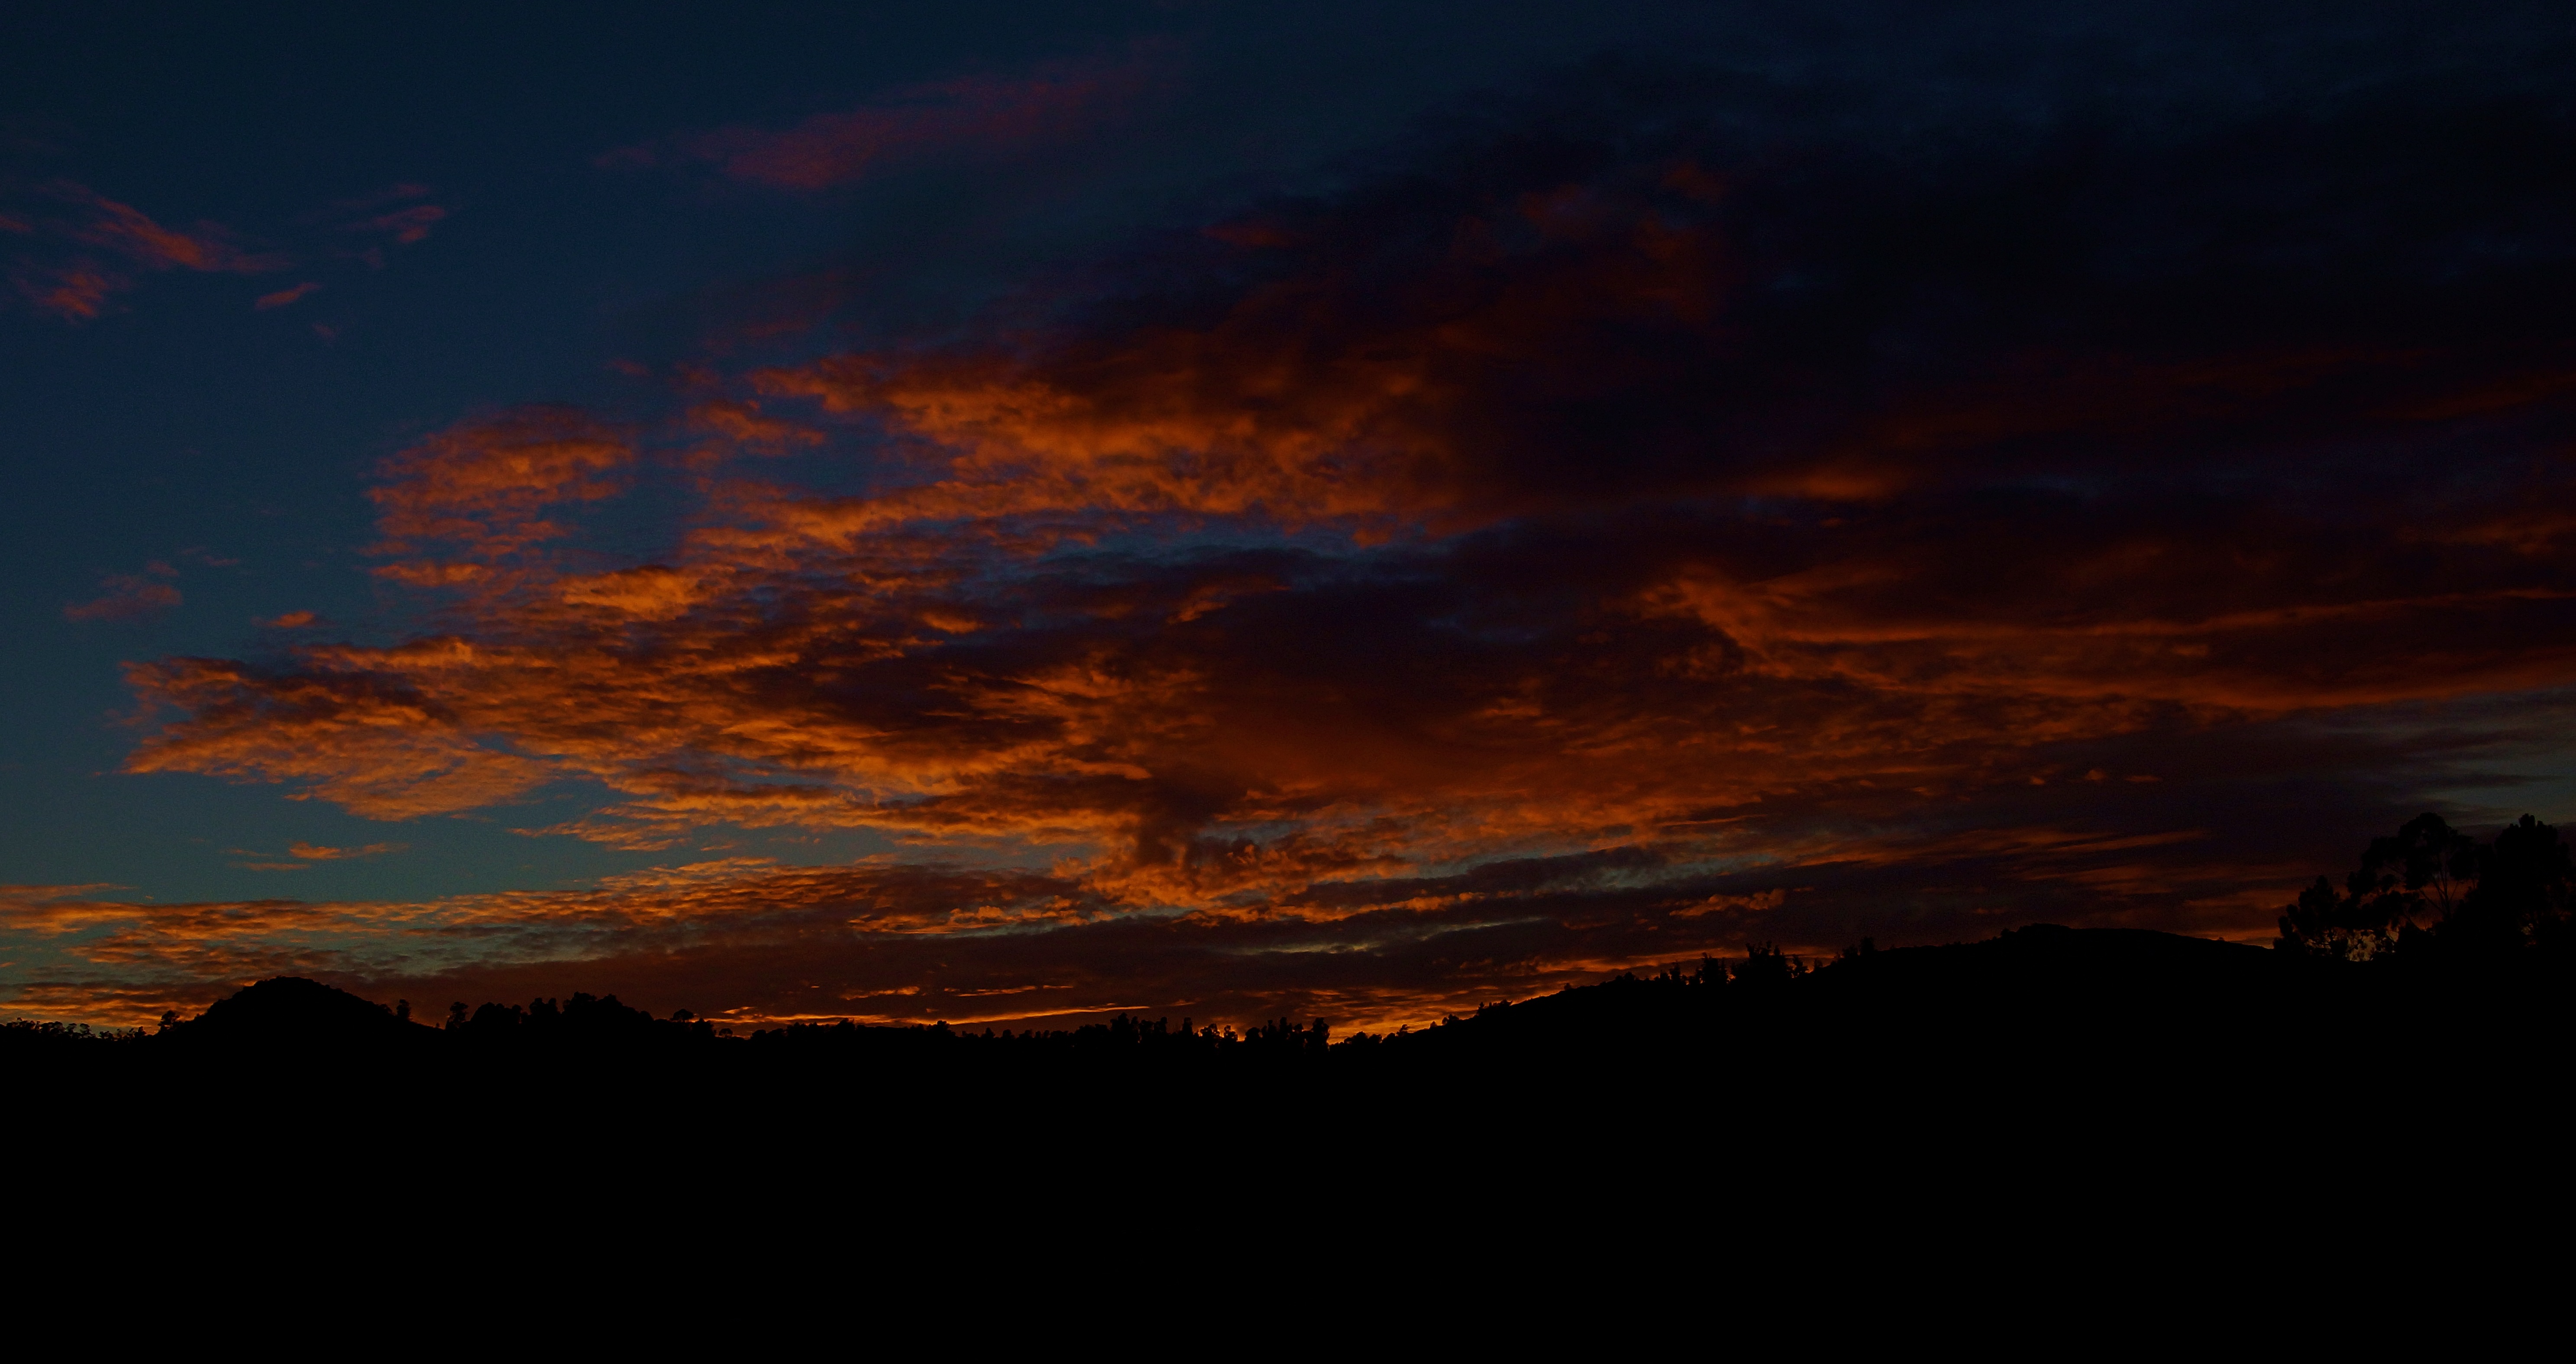
landscape, horizon, cloud, sky, sunrise, sunset, morning, dawn, atmosphere, photo, dusk, evening, darkness, spain, puestadesol, galicia, pontevedra, paisajes, tamron18270mmpzd, tamron18270, a77, espana, g, ggl1, gaby1, xovesphoto, sonya77, gphoto, xelodegalicia, 18270, sonya77v, aguasantas, afterglow, gabrielcoru a, meteorological phenomenon, red sky at morning